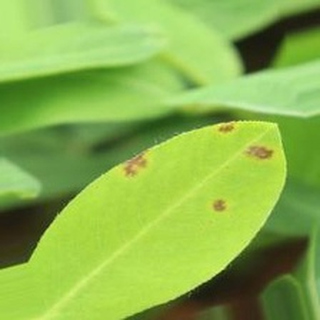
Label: groundnut_early_leaf_spot